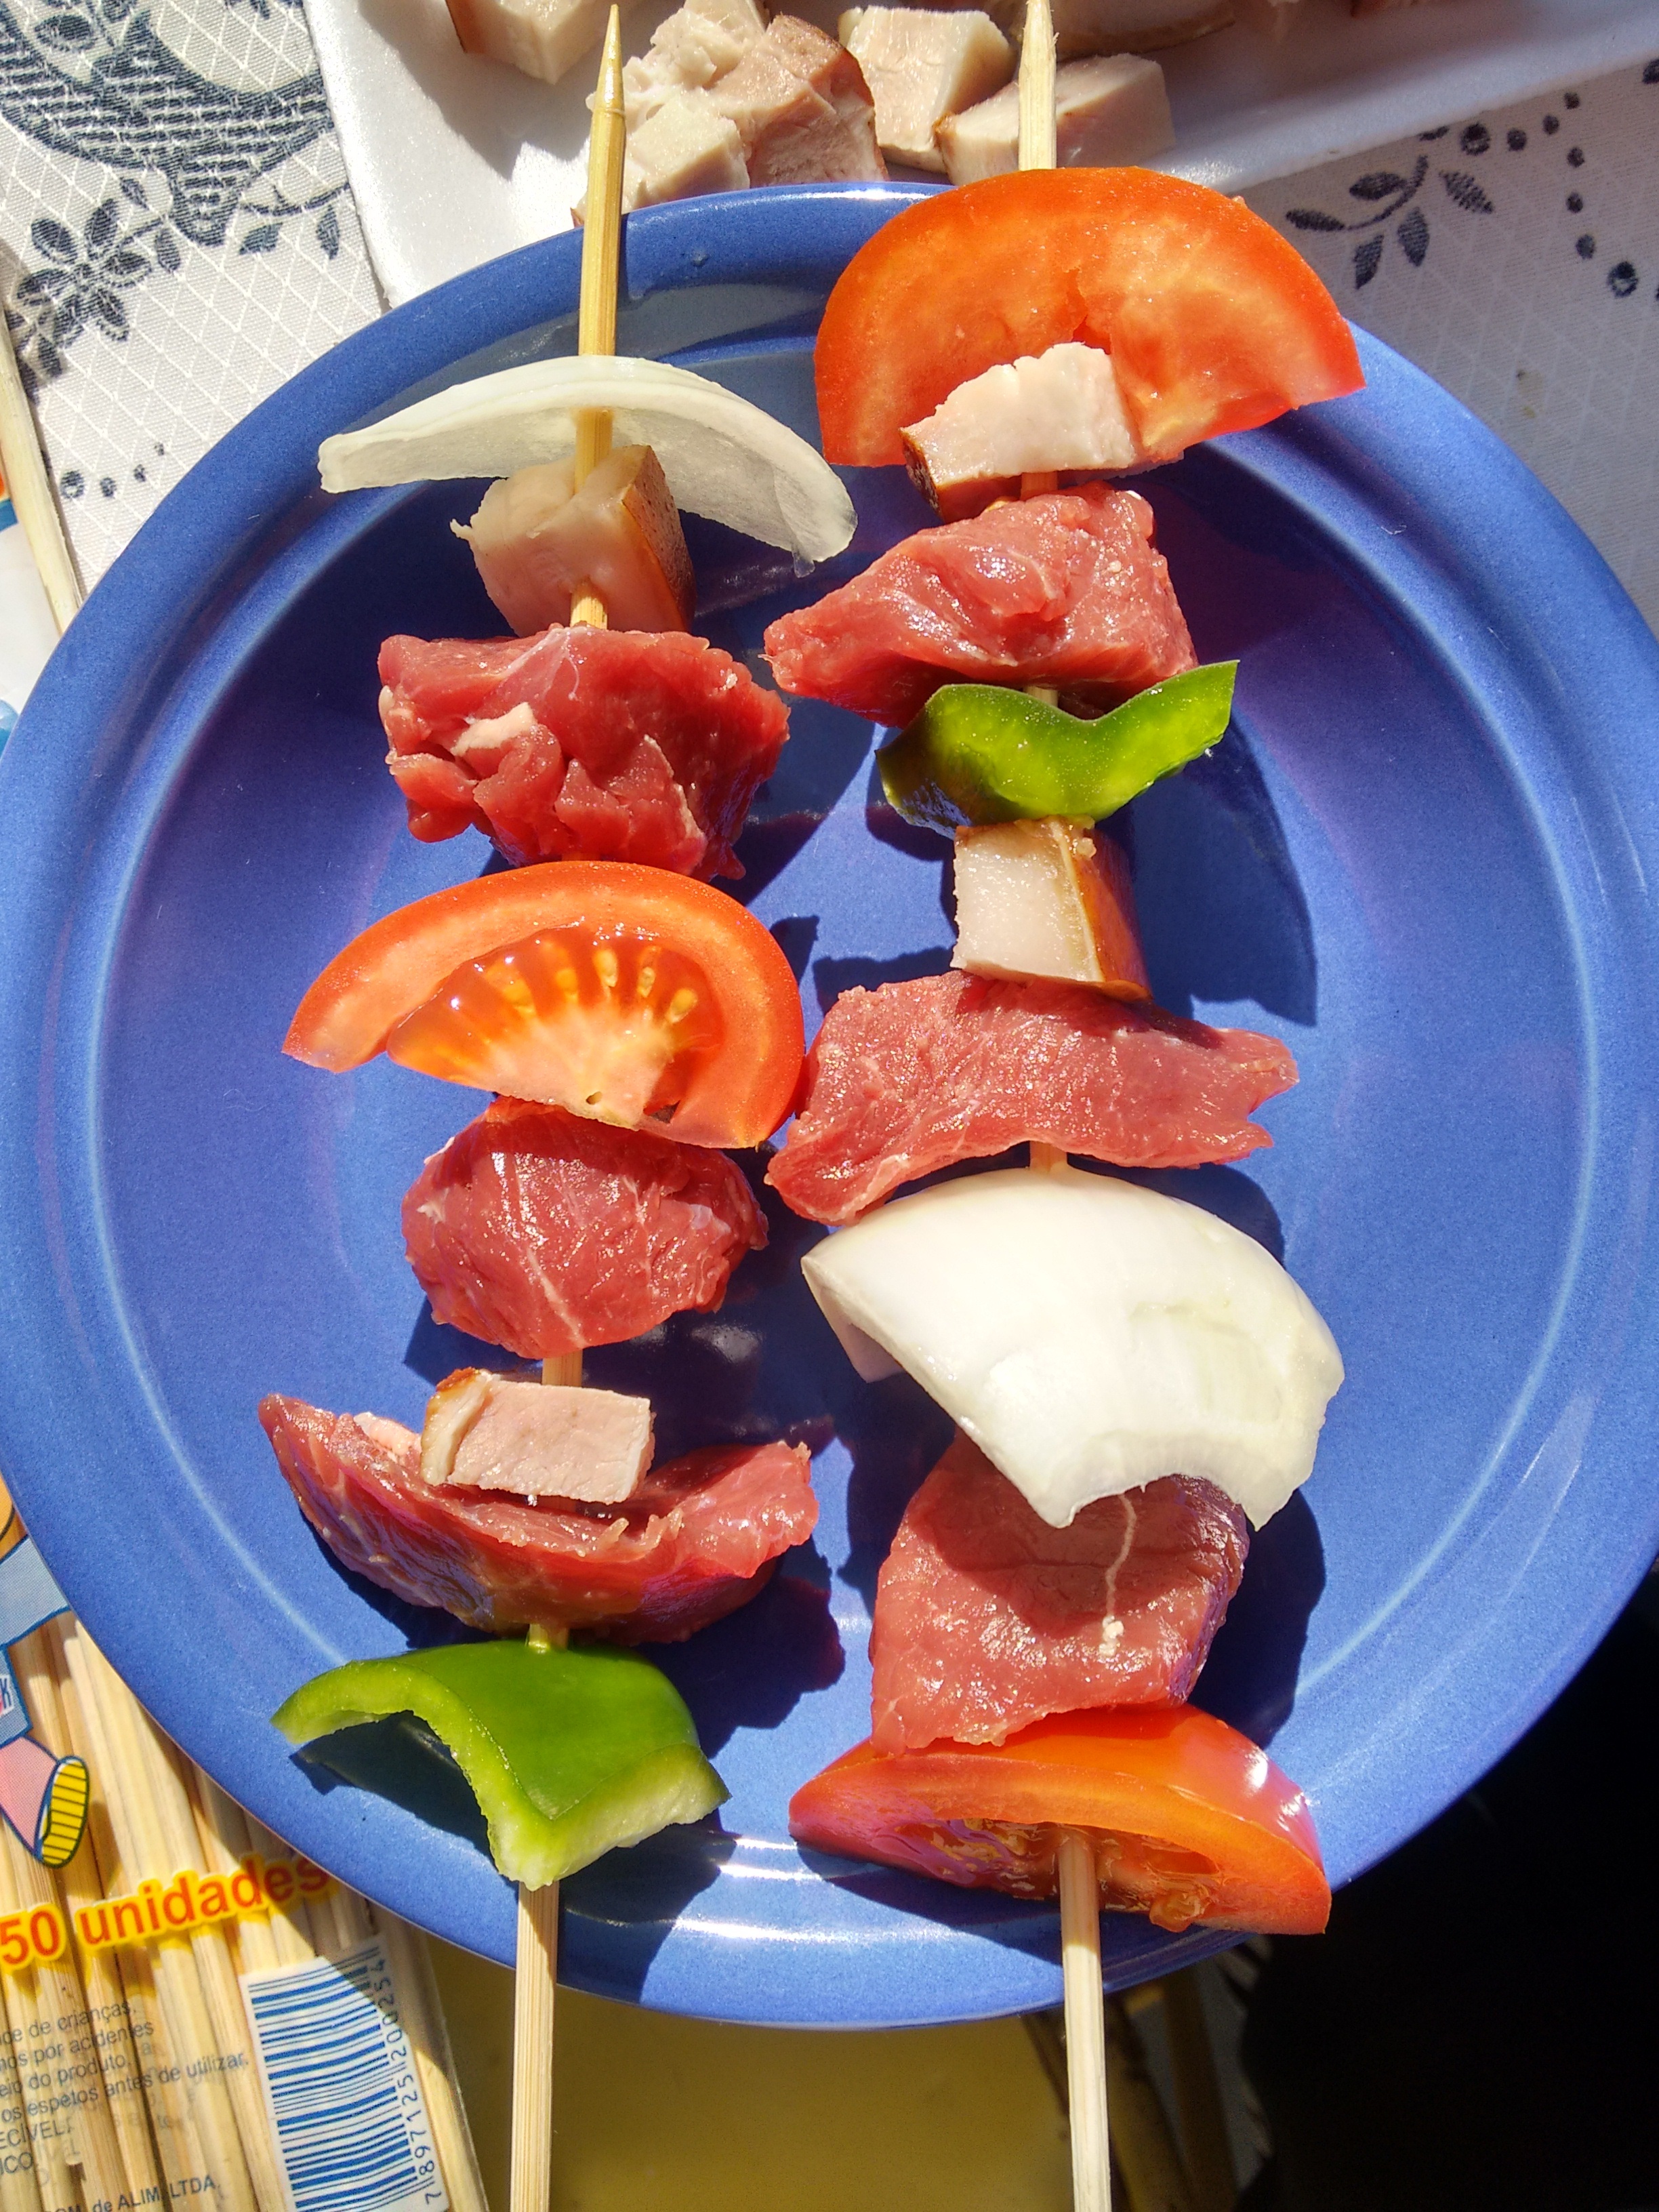
dish, meal, food, produce, lunch, barbecue, cuisine, asian food, skewer, hors d oeuvre, grilled food, brochette